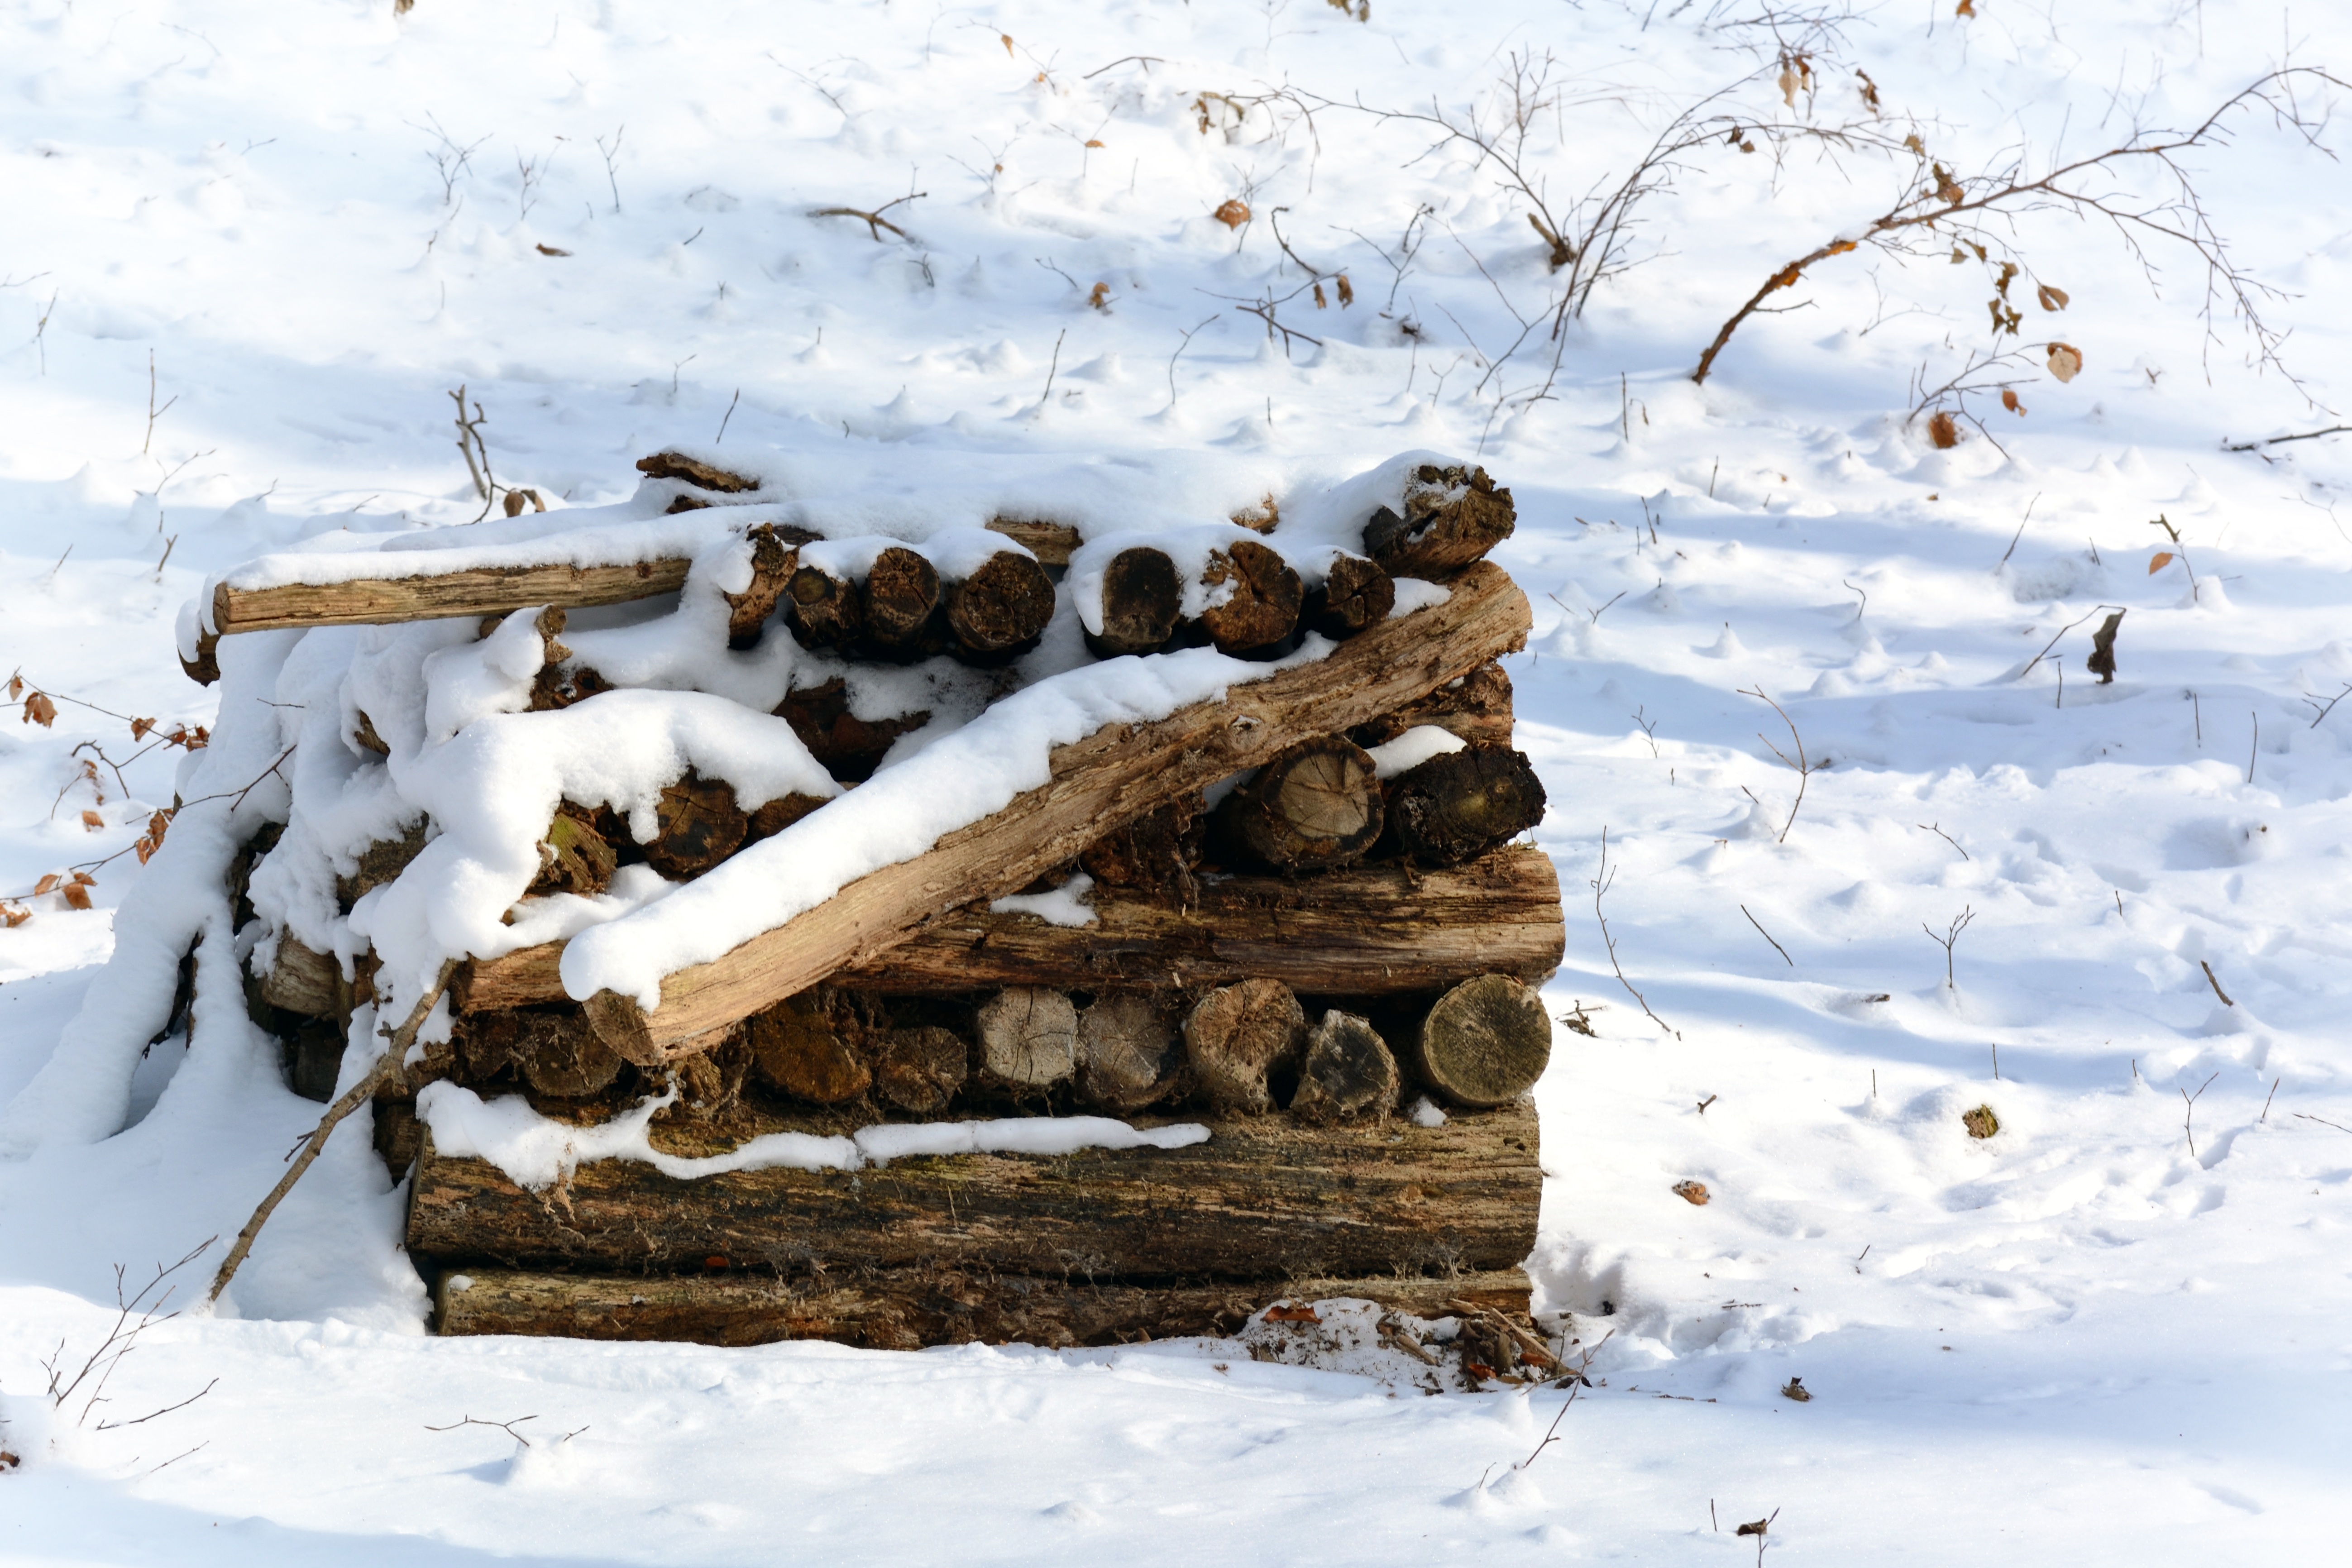
tree, branch, snow, winter, wood, weather, snowy, firewood, season, heat, wintry, freezing, pile of wood